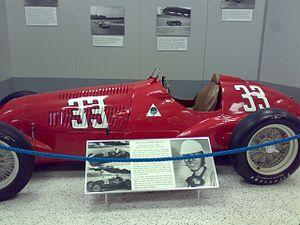
L'Alfa Romeo Tipo 308, parfois dénommée Alfa Romeo 8C-308, est une automobile sportive développée en 1938 par le constructeur automobile italien Alfa Romeo. Elle se conforme à la Formule 3 Litres débutée en 1938, elle succède à l'Alfa Romeo 12C-37.